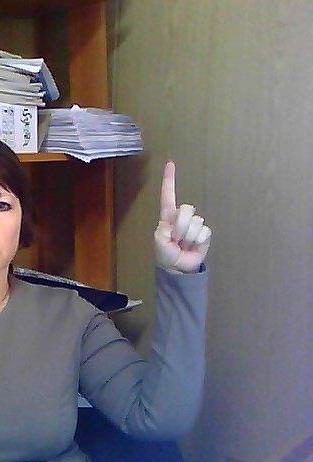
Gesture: one